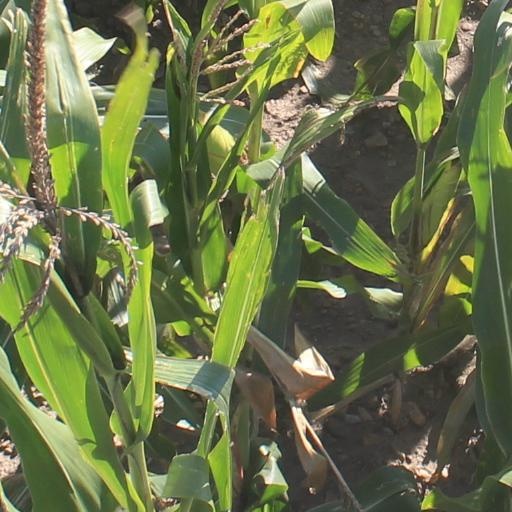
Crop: maize; corn